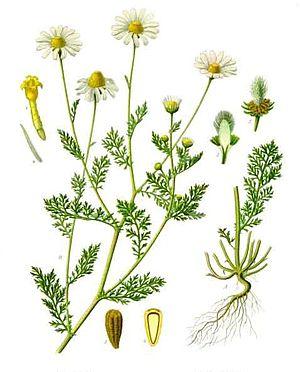
L'anthémis fétide est une plante herbacée annuelle de la famille des Astéracées.